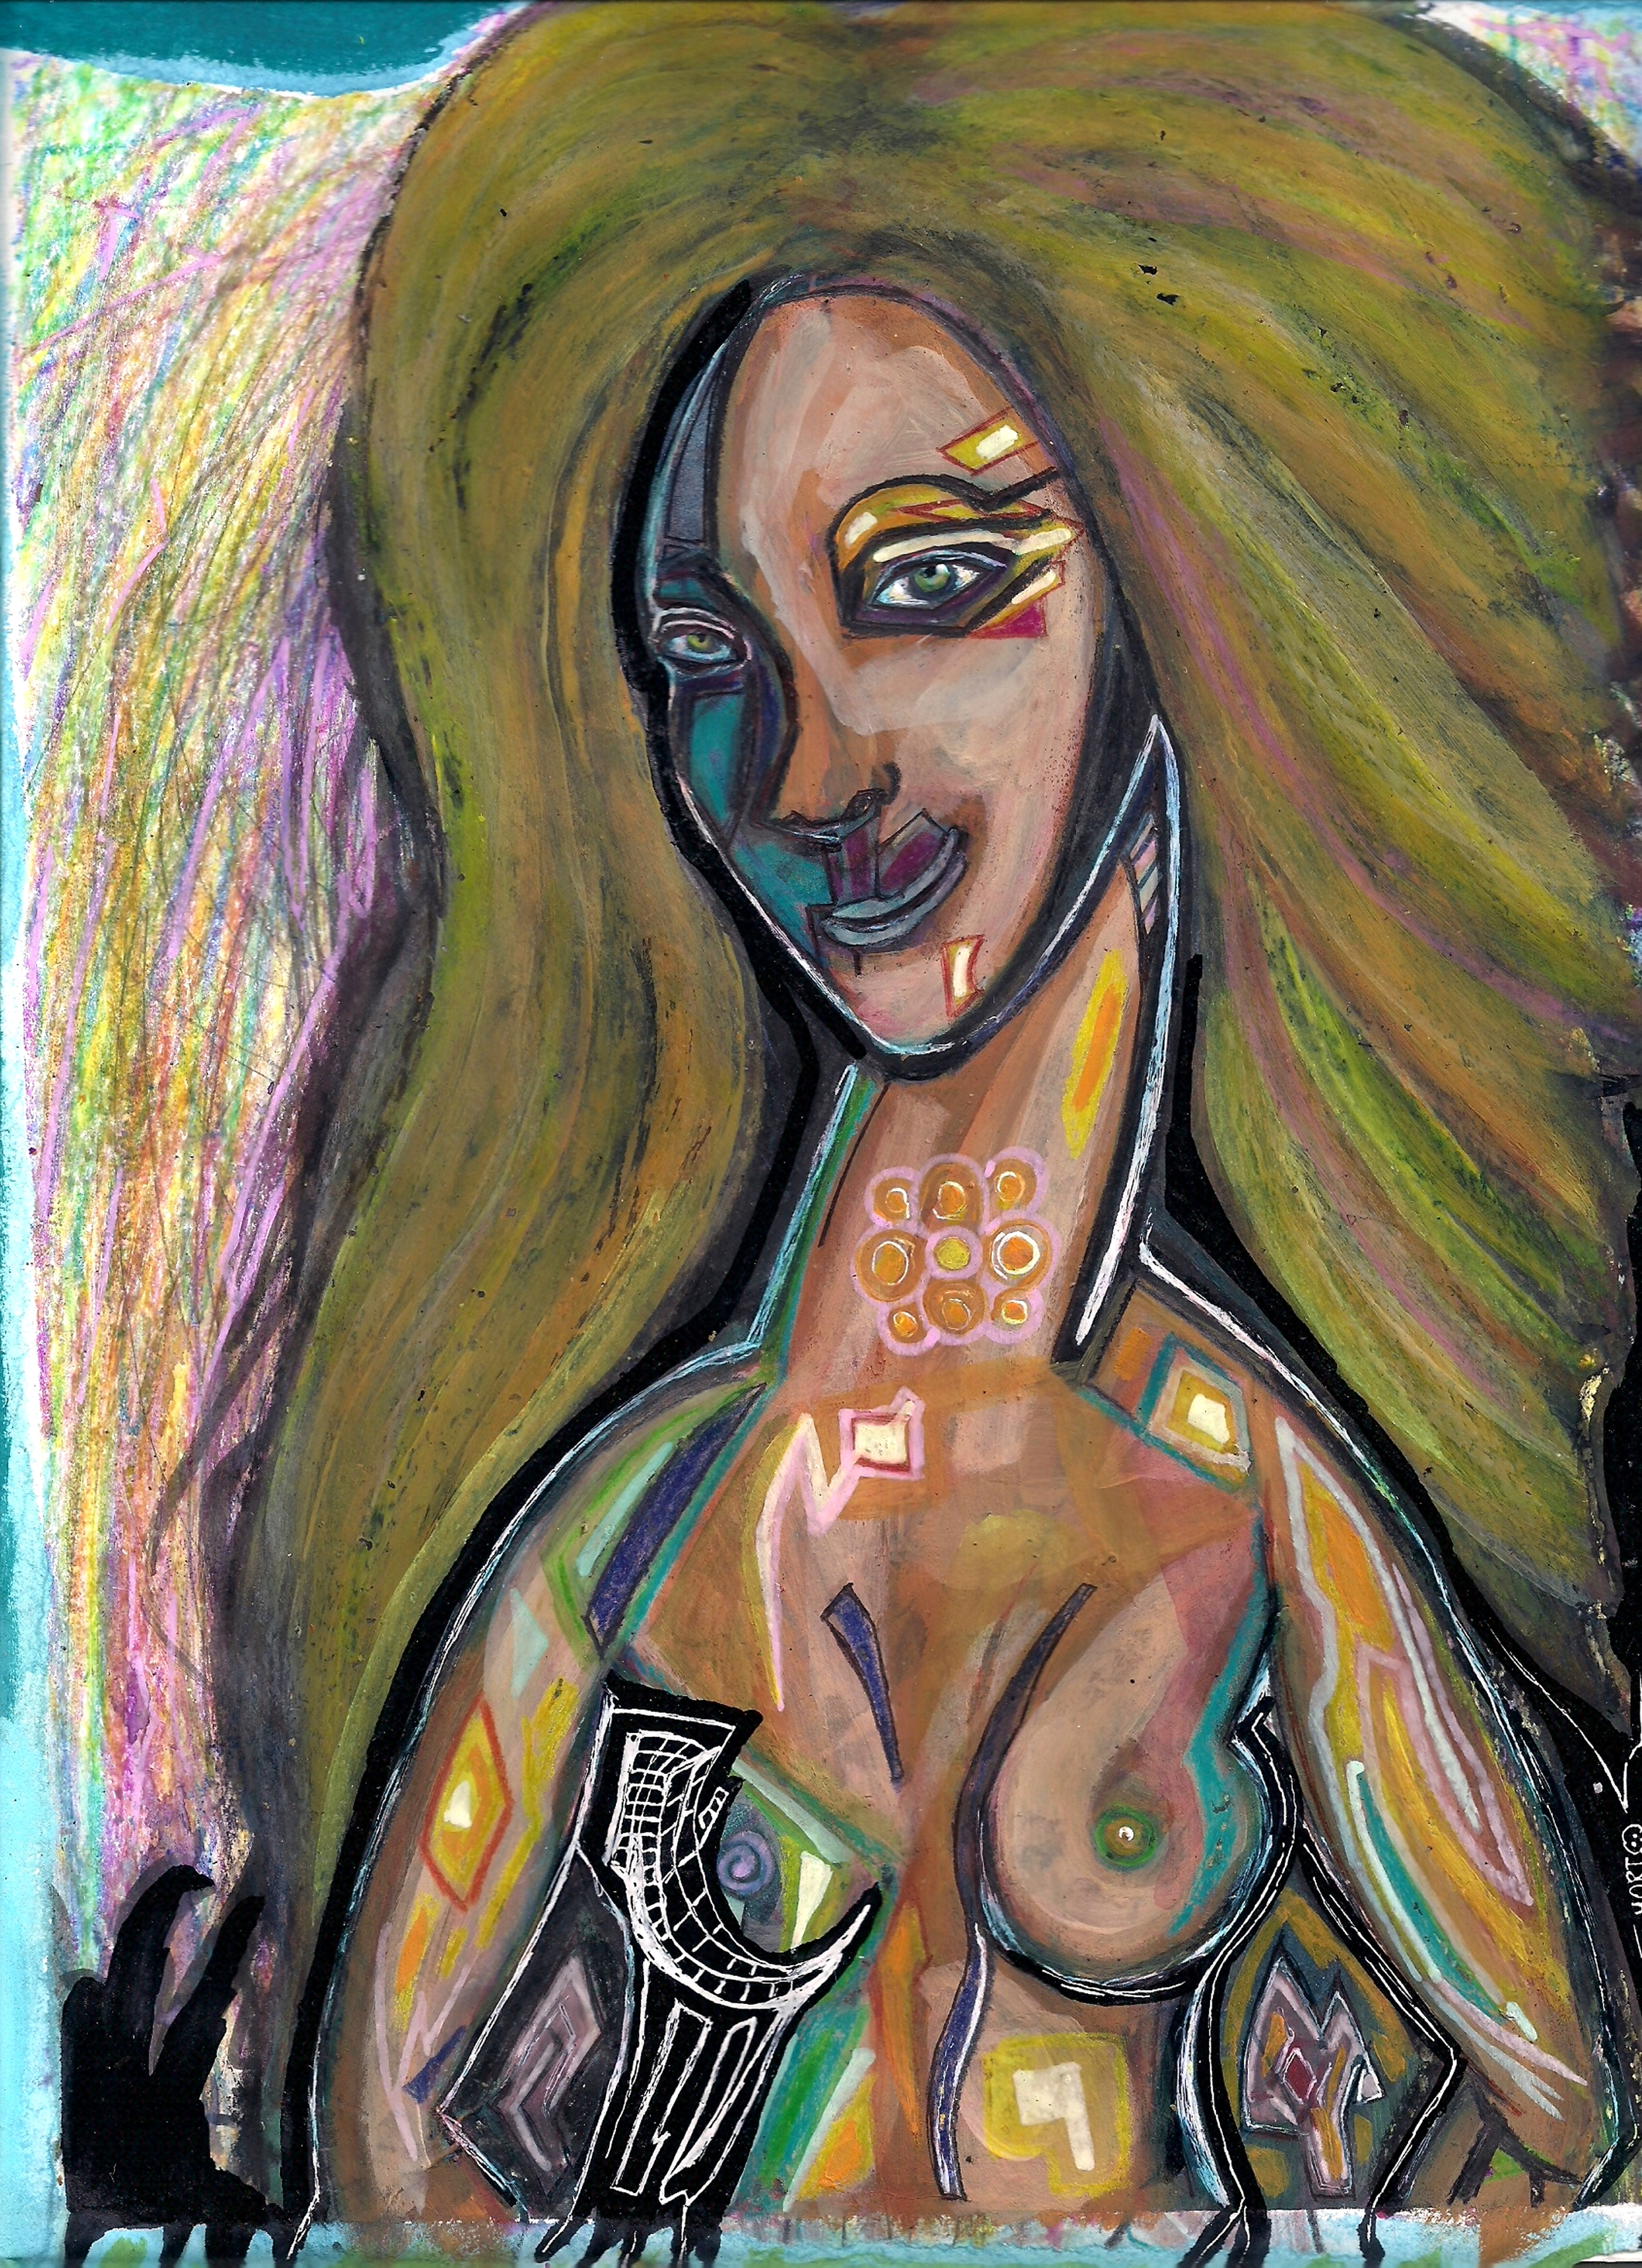
drawing, art, painting, frida kahlo, bansky, andy warhol, salvador dali, vincent van gogh, graffiti, calligraphy, michelangelo, pop art, monet, kaws, rembrandt, starry night, jackson pollock, canvas prints, fabric paint, art prints, canvas art, diamond art, wall art prints, wall prints, framed wall art, paintings for sale, art online, hel mort, helmort, modern art, acrylic paint, watercolor paint, visual arts, illustration, paint, fictional character, artwork, psychedelic art, style, pastel